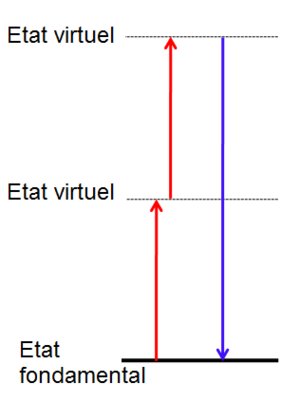
Niveaux d'énergie impliqués dans la création de shg
La génération de seconde harmonique est un phénomène d'optique non linéaire dans lequel des photons interagissant avec un matériau non linéaire sont combinés pour former de nouveaux photons avec le double de l'énergie, donc avec le double de la fréquence ou la moitié de la longueur d'onde des photons initiaux.